Cooperative Business Bank Building (Ljubljana)

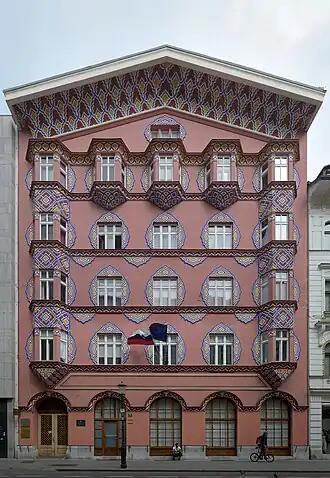
Cooperative Business Bank Building, Ljubljiana (2017)

The Cooperative Business Bank Building is a building designed in 1921 by architect Ivan Vurnik and his wife Helena Vurnik in the so-called Slovene "National Style" using decorative ornaments in the colors of Slovene tricolor and was inspired by the Vienna Secession style of architecture (a type of Art Nouveau). It was commissioned by the Cooperative Business Bank, a local credit institution. It is located on Miklosich Street, Ljubljana, capital city of Slovenia, and has been called "the most beautiful building" in Ljubljana.